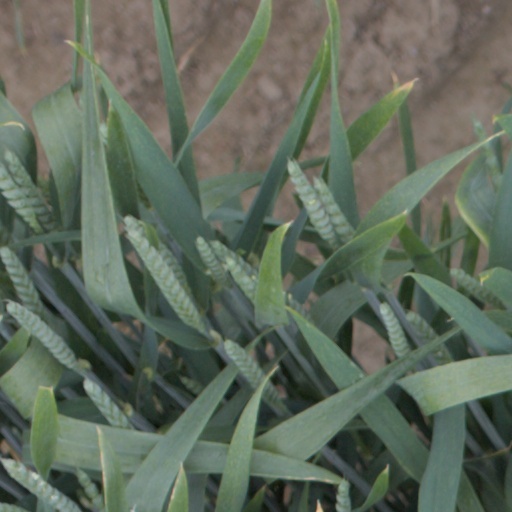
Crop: wheat